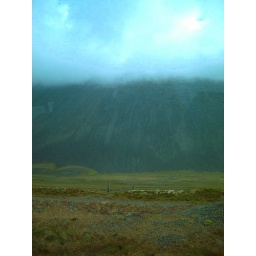
mountain by the road